Robert Russin

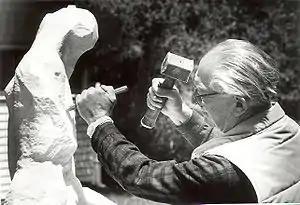
Robert Russin's sculptures are found internationally, including in his home state of Wyoming.

Robert Isaiah Russin (August 26, 1914 - December 13, 2007) was an American sculptor, artist and University of Wyoming professor. He was best known for a number of public sculptures throughout the United States, including the "Spirit of Life" fountain sculpture located at the City of Hope National Medical Center in California and a giant bust of Abraham Lincoln, the Abraham Lincoln Memorial Monument, located on I-80 in Wyoming.